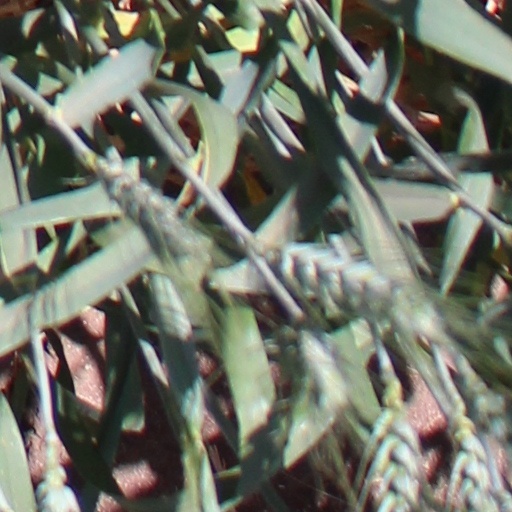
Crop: wheat